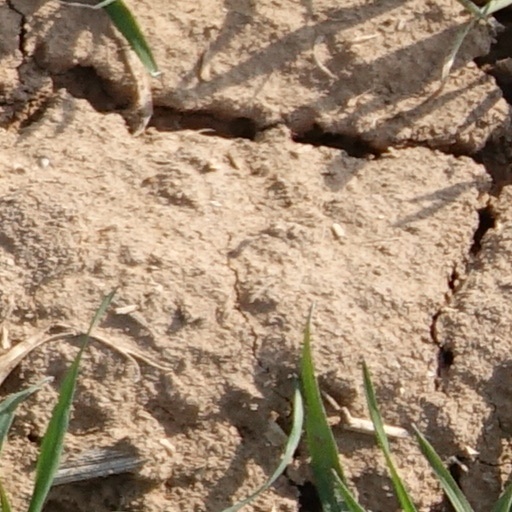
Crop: wheat